Łowicz

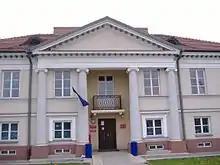
Main post office

After the Second Partition of Poland (1793) Łowicz was annexed by the Kingdom of Prussia. In 1807 it became part of the Duchy of Warsaw, and from 1815 until 1915 it belonged to Russian-controlled Congress Poland (later Vistula Land). The body of Prince Józef Poniatowski was temporarily kept in the Collegiate church in Łowicz before his burial in the Wawel Cathedral in Kraków. In 1820, the real estate of the Archbishops of Gniezno became the property of Grand Duke Constantine Pavlovich of Russia and his wife Joanna Grudzinska, who was granted the title of the "Duchess of Lowicz". On July 9, 1822, Tsar Alexander I of Russia formally established the "Duchy of Łowicz". In 1826, the town was visited by young Fryderyk Chopin.